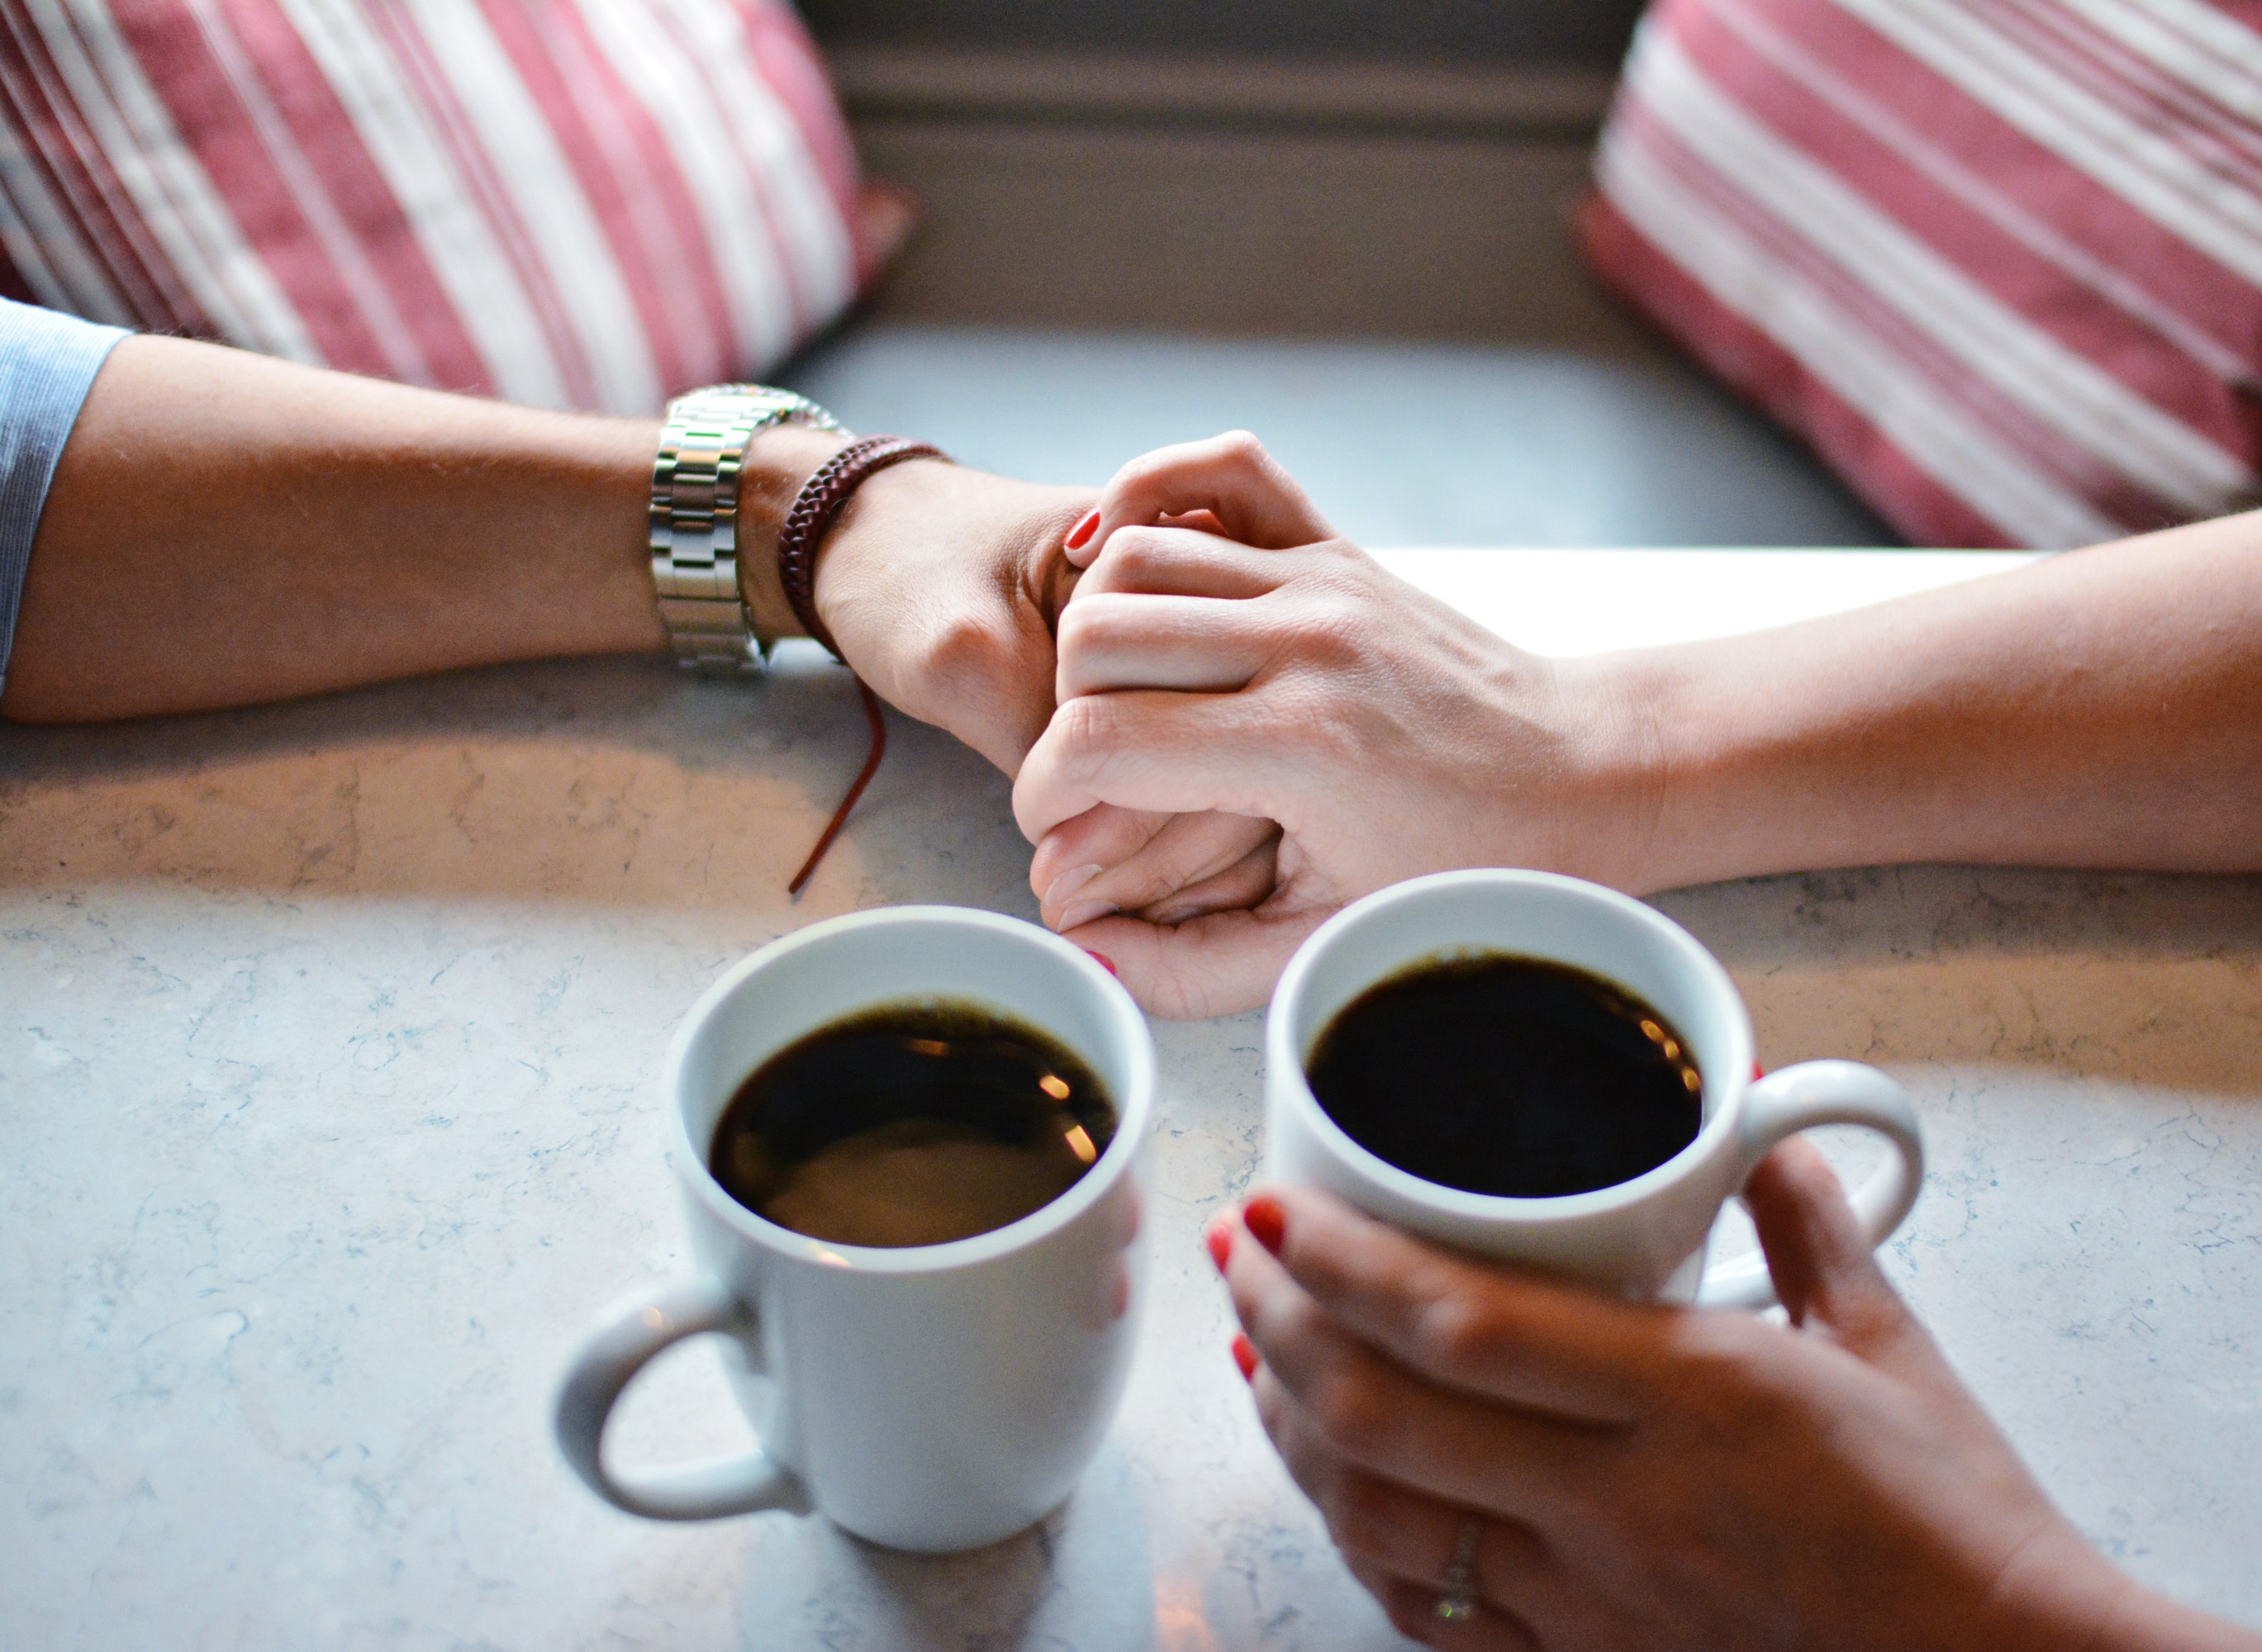
hand, cafe, sweet, cup, love, heart, young, romance, romantic, drink, lifestyle, coffee cup, caffeine, lovers, coffe, anniversary, valentine, italian, cafeteria, flavor